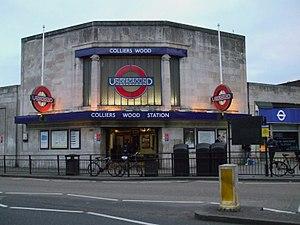
Colliers Wood est une station du métro de Londres située à Colliers Wood dans le borough londonien de Merton. Elle est sur la Northern line.